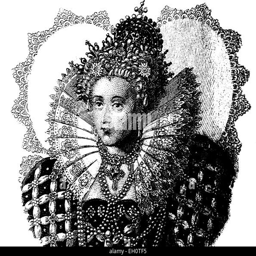
fashion in the middle ages , decorated hood historical illustration